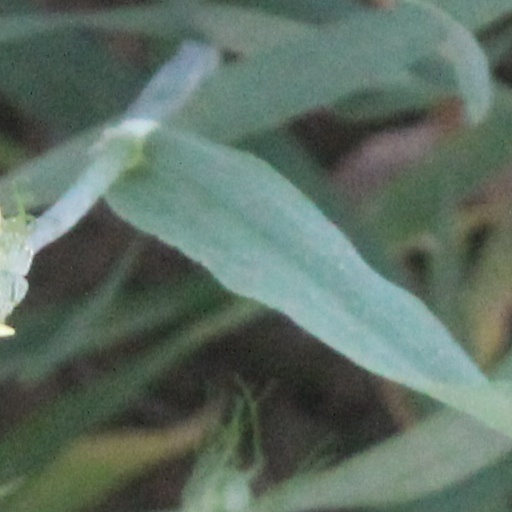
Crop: wheat